Cholesbury

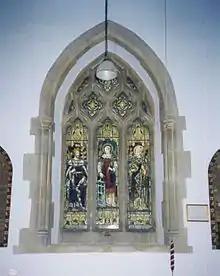
Jeston window, St Lawrence's Church

The Darell (Daryell) family had held sway in Cholesbury from 1748 until 1814 when Edward Darvell an absentee owner and Director of the Bank of England, passed it on his death to his nephew, the Rev. John Jeffreys, Rector of Barnes, Surrey. This also signalled a change in fortunes for the village.